Matt Frewer

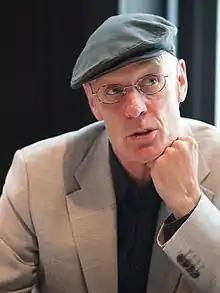
Frewer at the 2013 FedCon

Matthew George Frewer (born January 4, 1958) is an American-Canadian actor and comedian. He portrayed the 1980s icon Max Headroom in the 1985 TV film and 1987 television series of the same name.